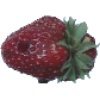
Label: Strawberry Wedge 1